Rudolf Tschudi

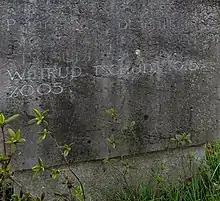
Family grave at the Hörnli cemetery, Riehen, Basel-Stadt

Rudolf Tschudi (2 May 1884 – 11 October 1960) was a Swiss philologist, historian and Orientalist.